Haliburton Forest

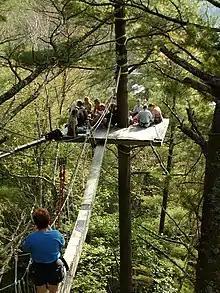
"A Walk in the Clouds", the Haliburton Forest Canopy Tour

The Canopy Tour experience, named "A Walk in the Clouds", is offered to those who visit the reserve and includes the following: a guided van tour through the private lands of Haliburton Forest and Wildlife Reserve Ltd. that passes through forests and along lakes and streams; a 0.5 km walk along the scenic Pelaw River: a short, guided voyageur-canoe ride across a wilderness lake to the final destination—Canopy Boardwalk.